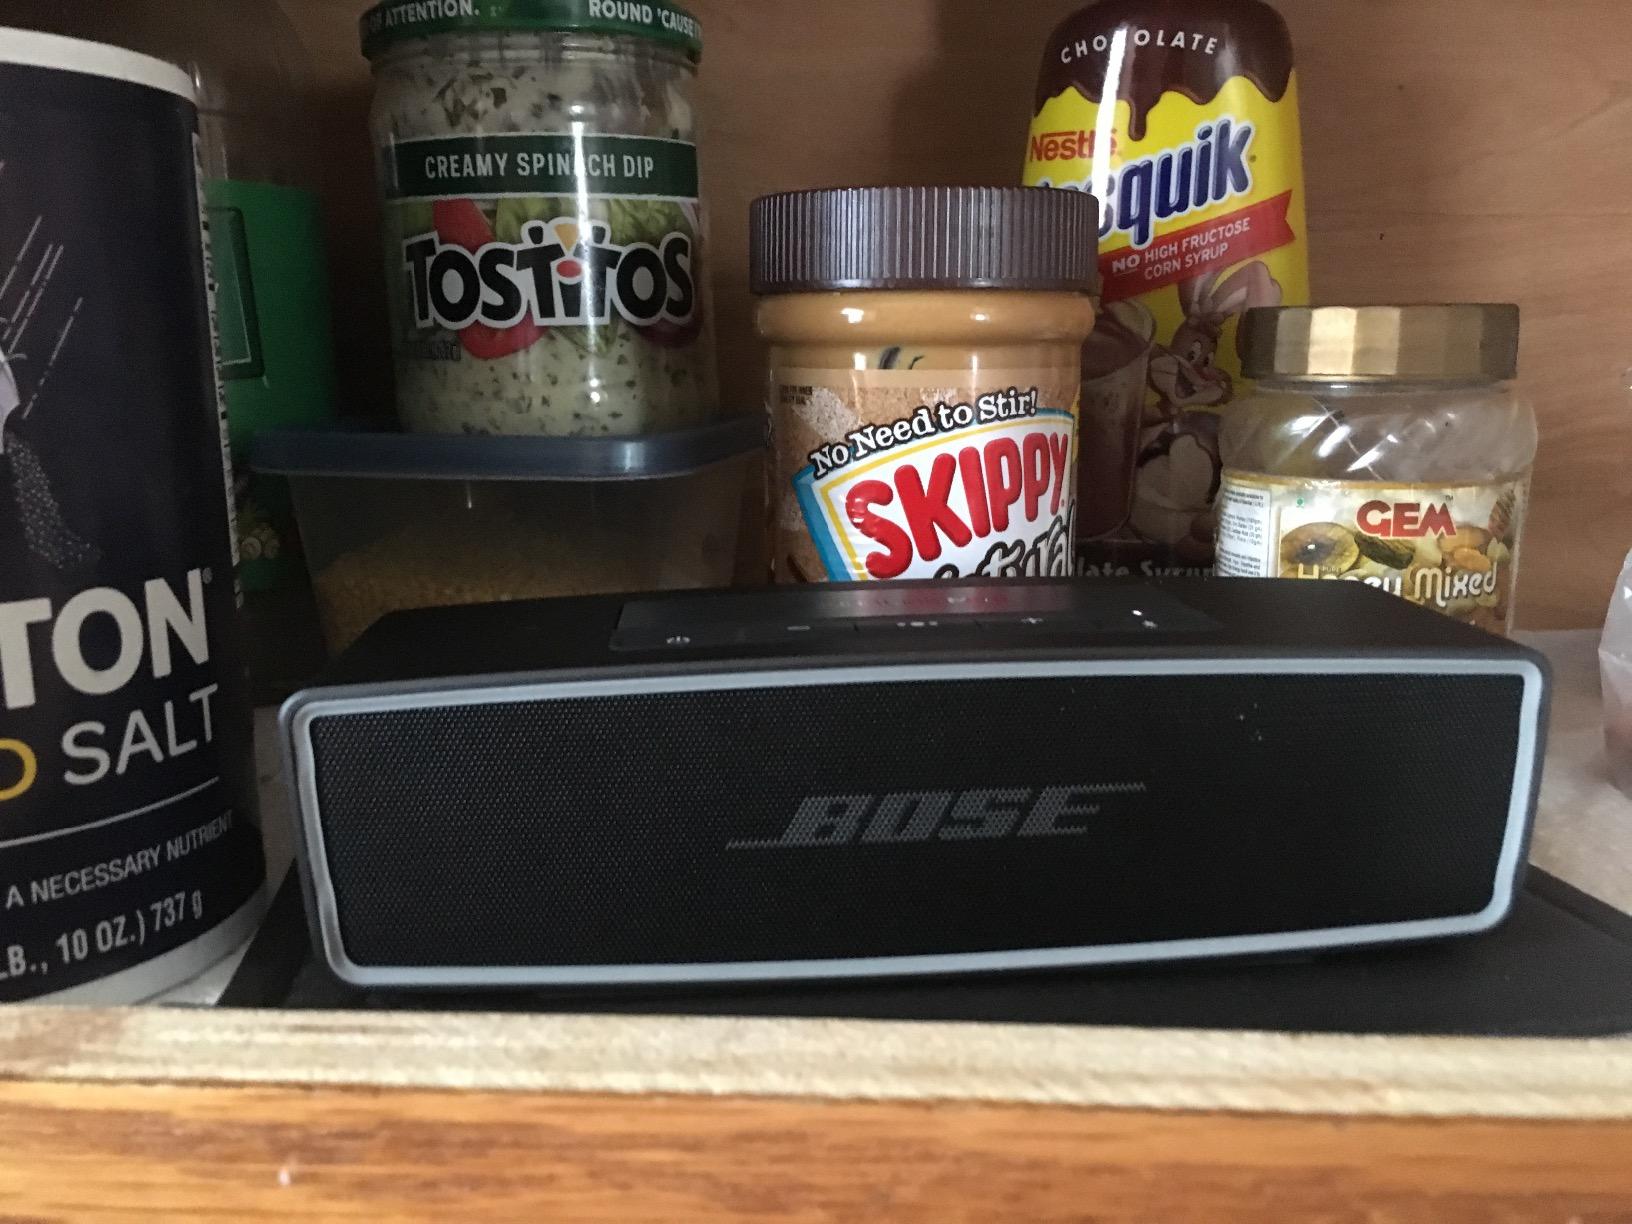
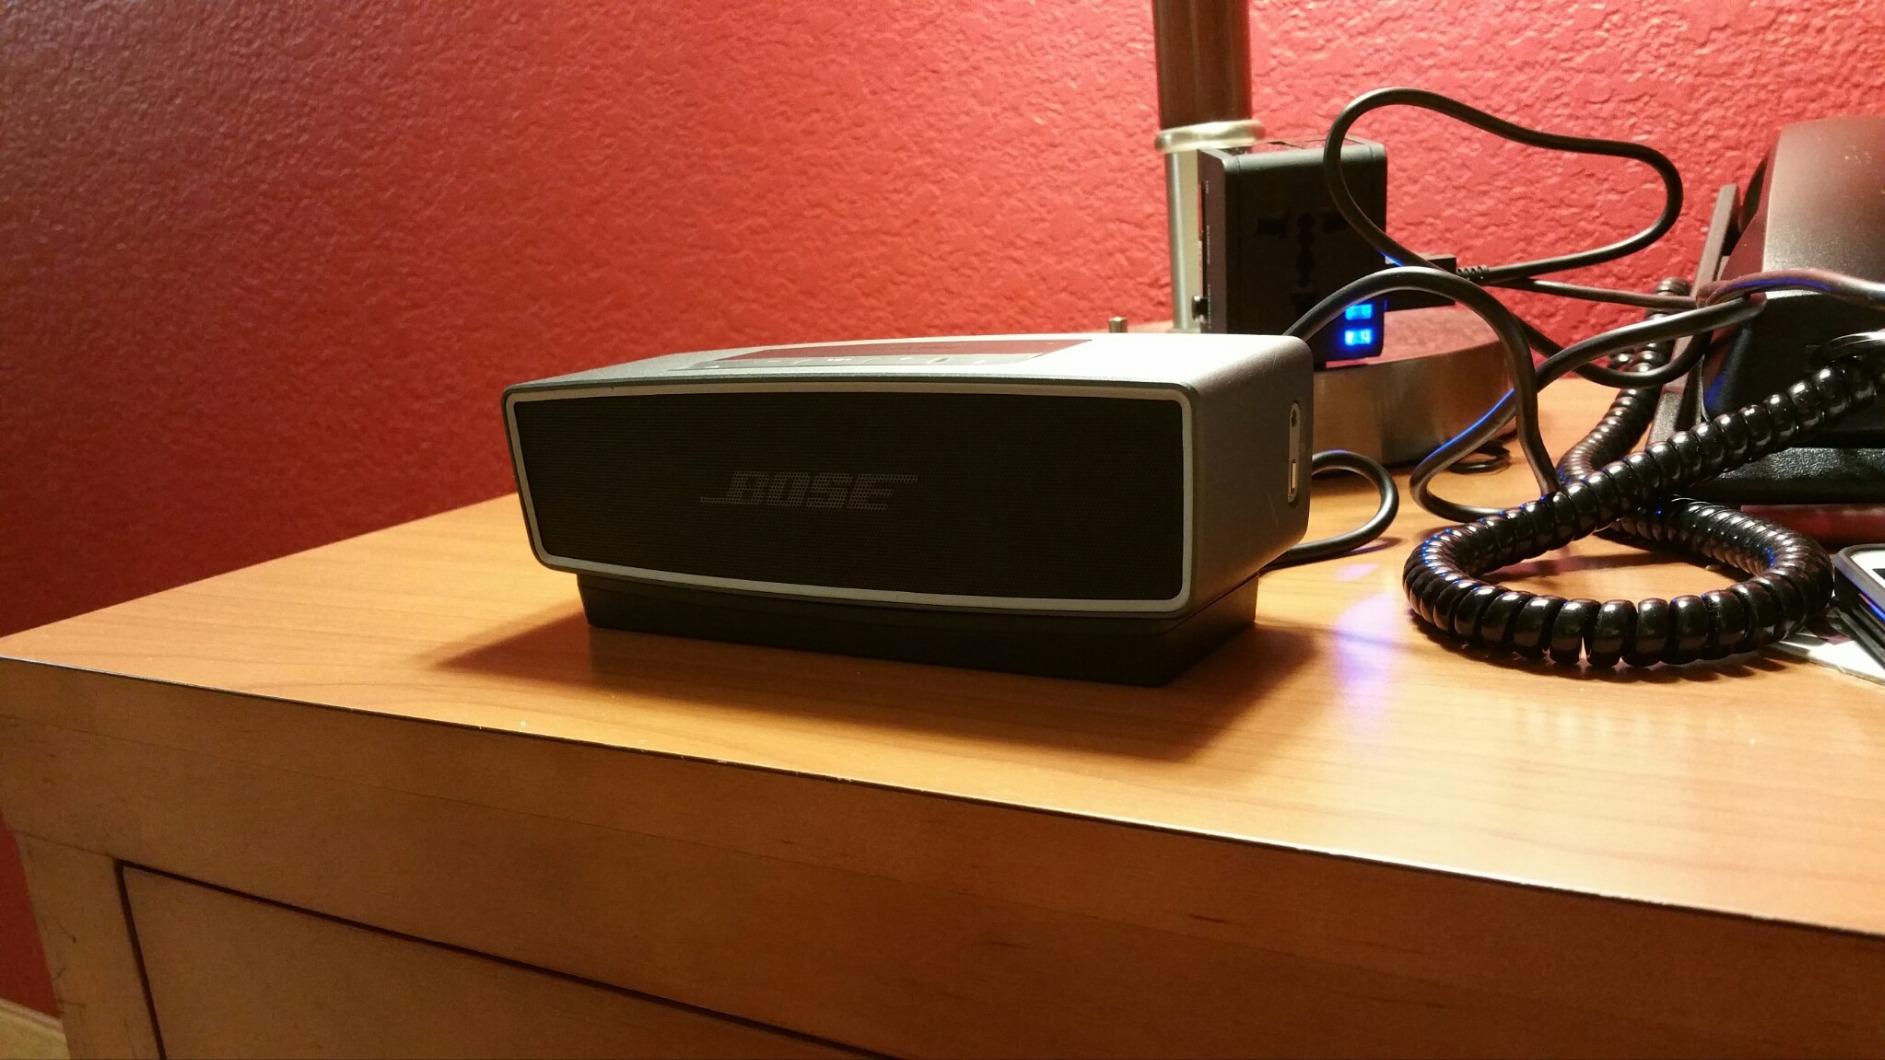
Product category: speaker
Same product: yes